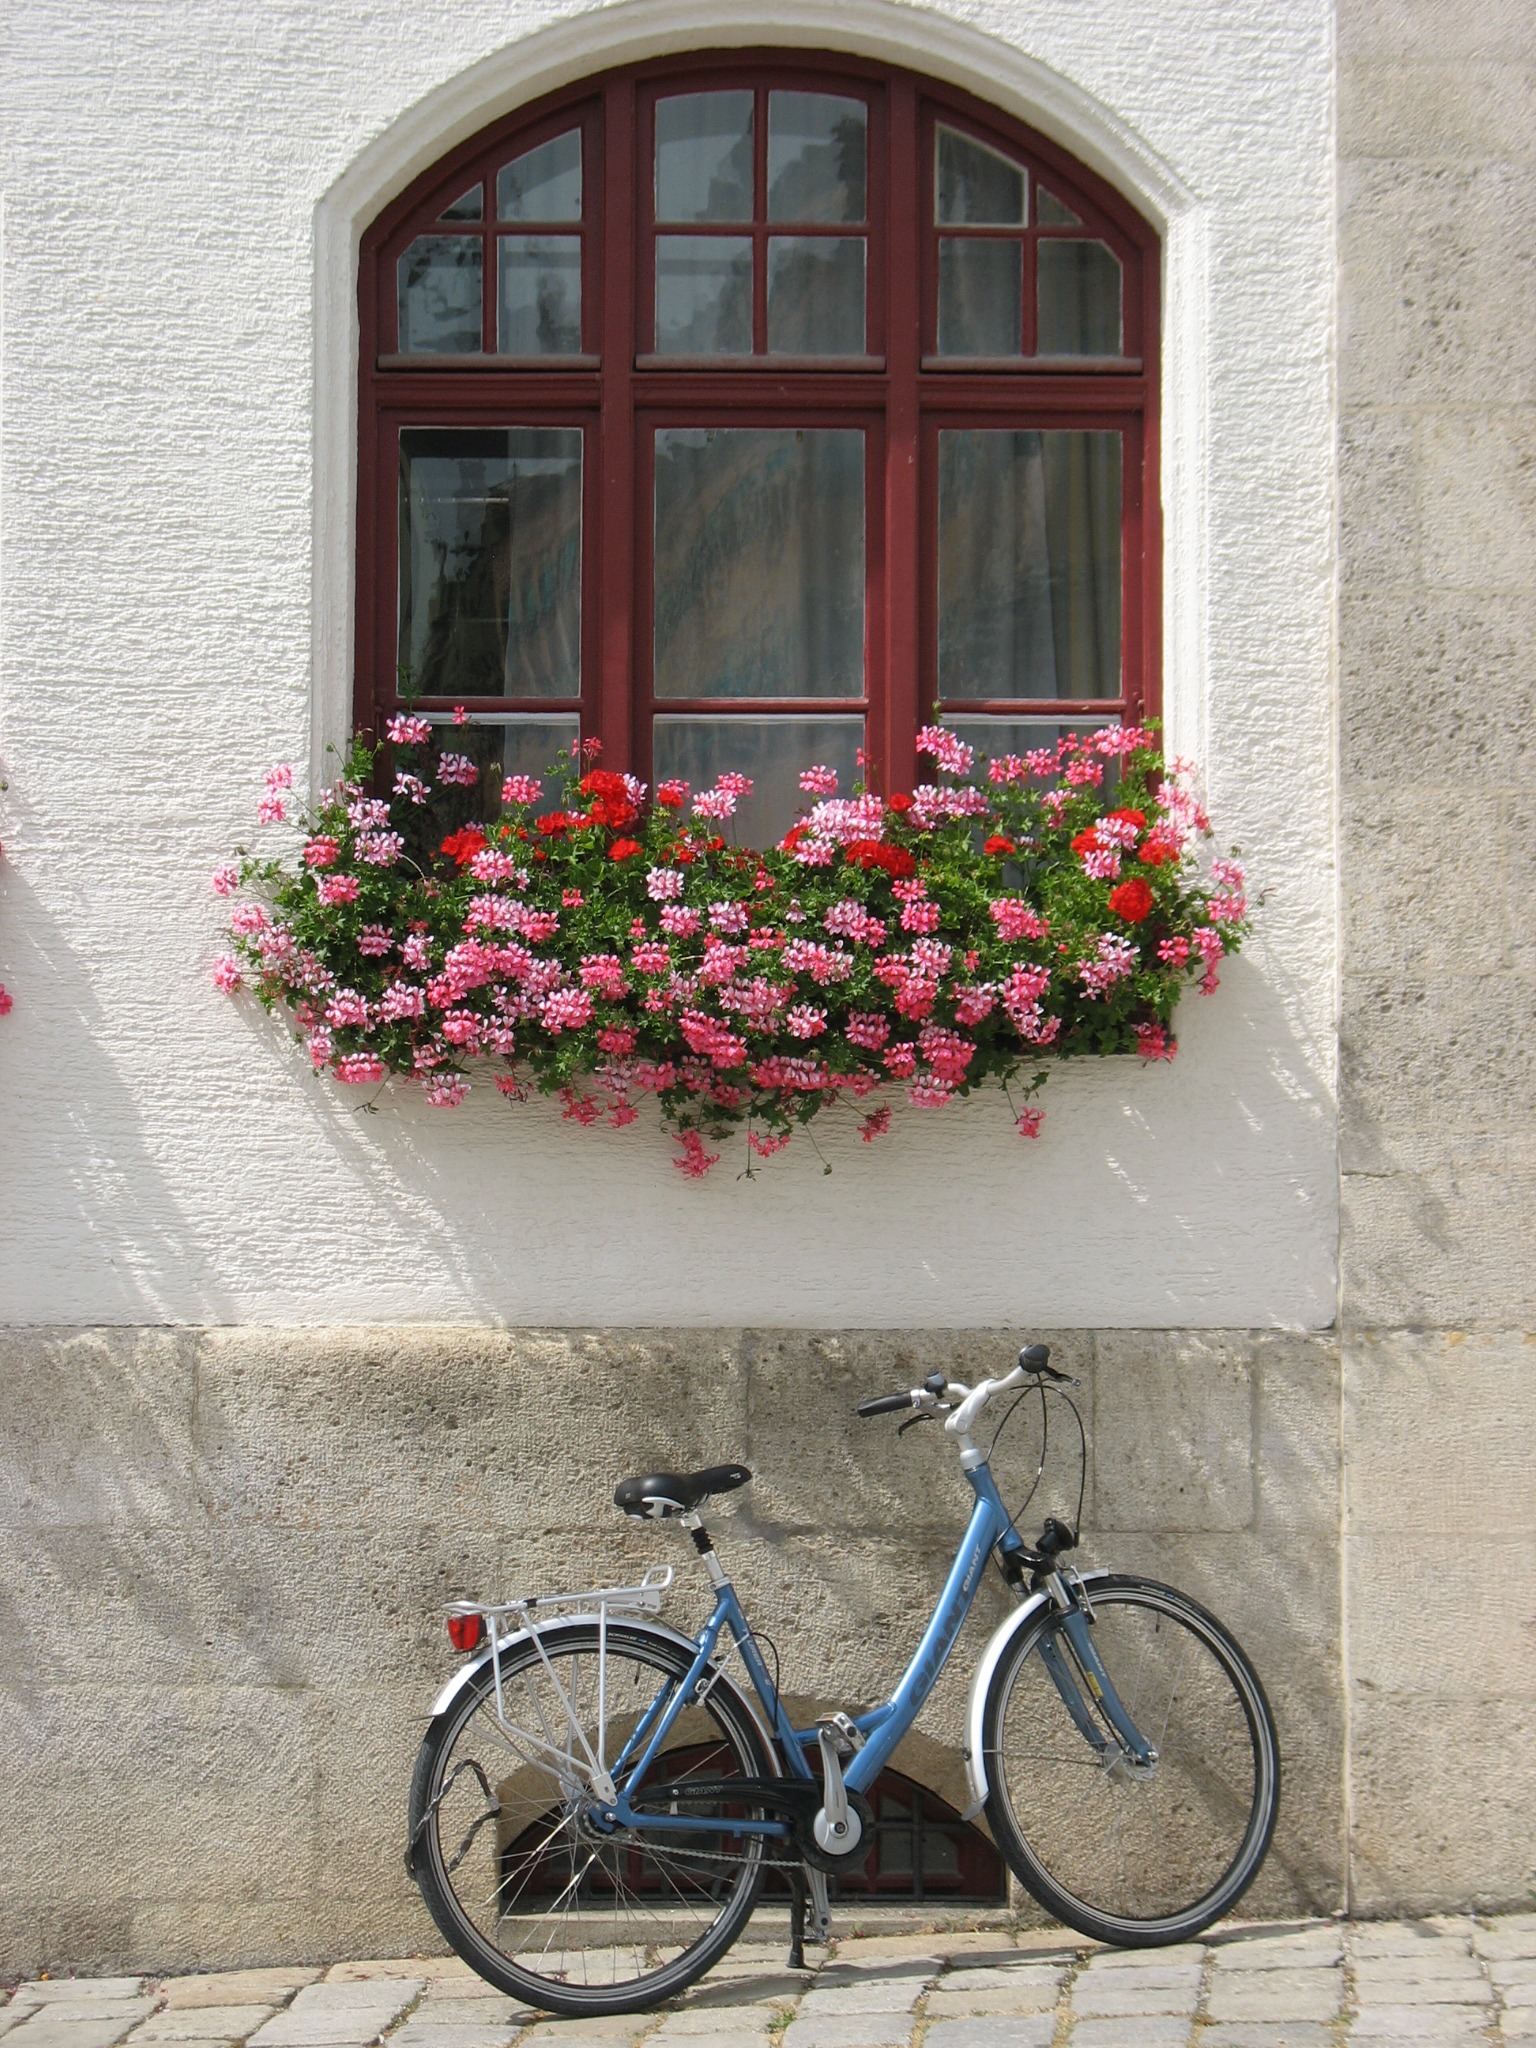
wheel, flower, window, bicycle, bike, vehicle, cottage, color, exterior, flowers, red flower, bicycles, germany, bavaria, germany street, windowbox